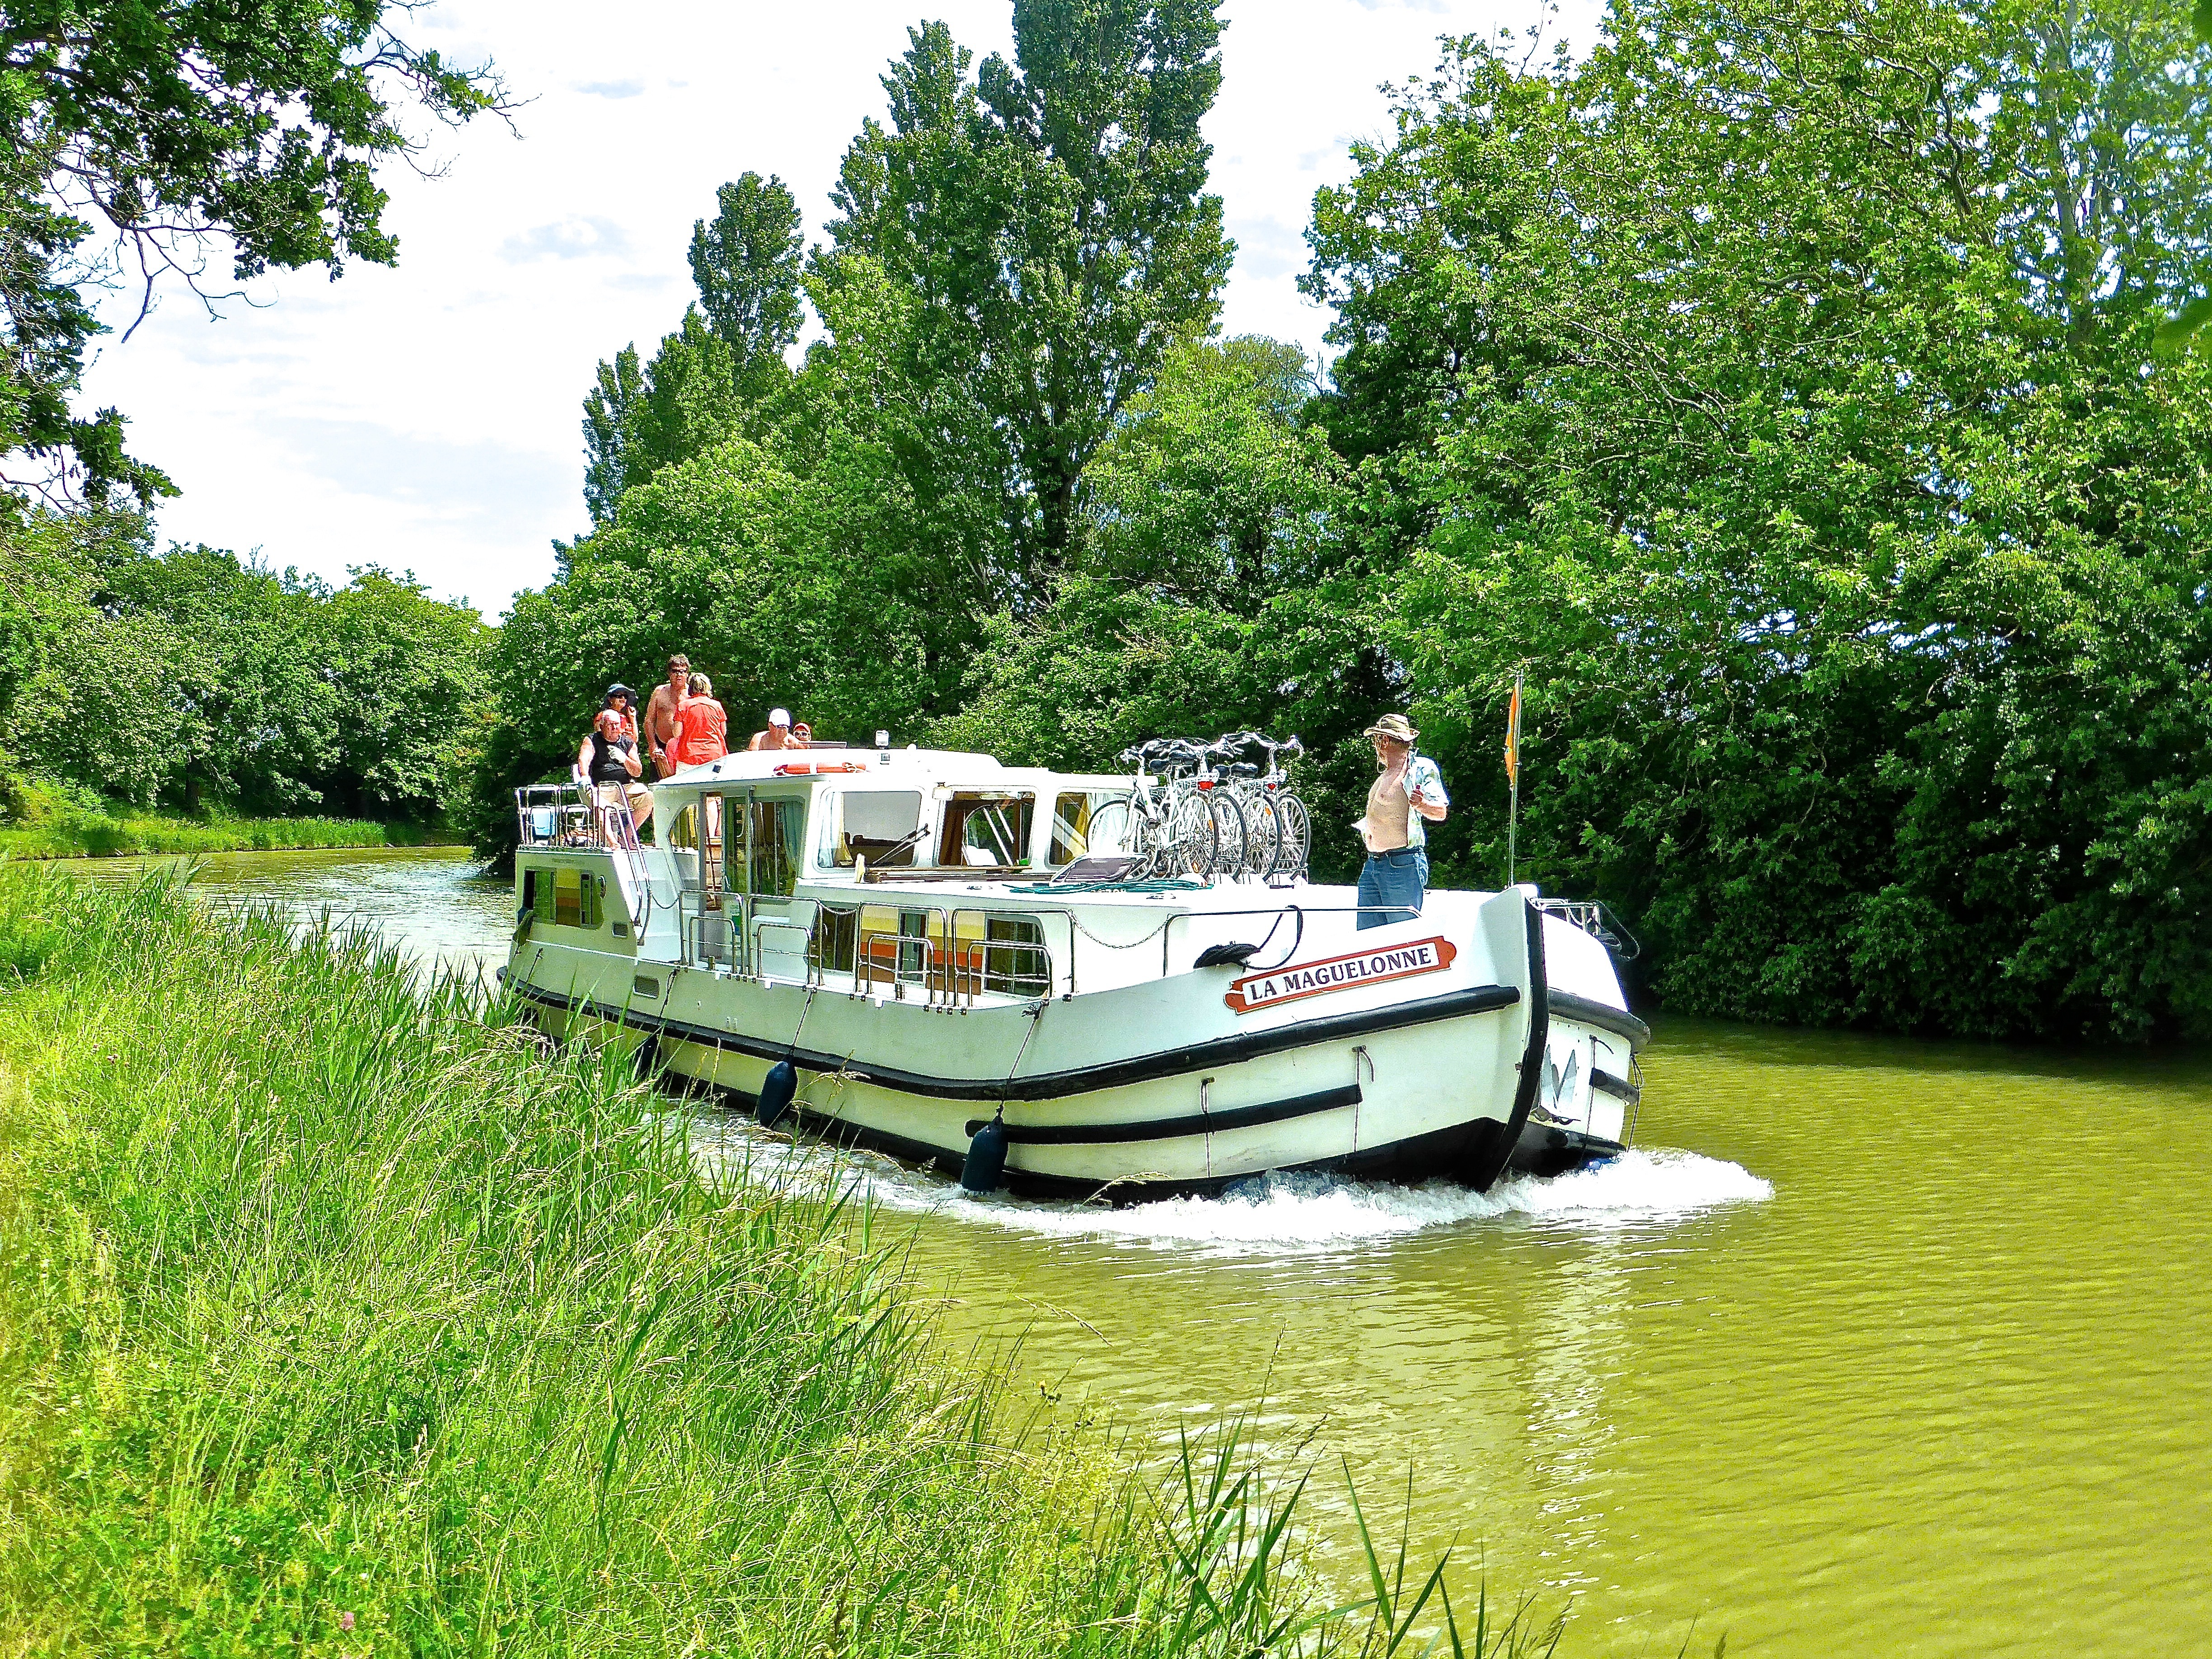
water, boat, house, river, canal, travel, recreation, vehicle, holiday, tourism, waterway, watercraft, ecosystem